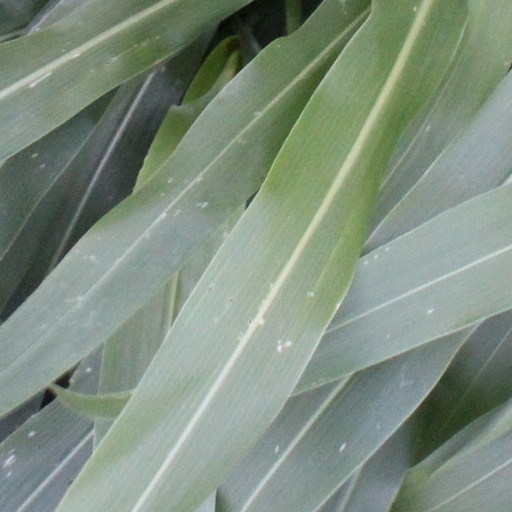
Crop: sorghum